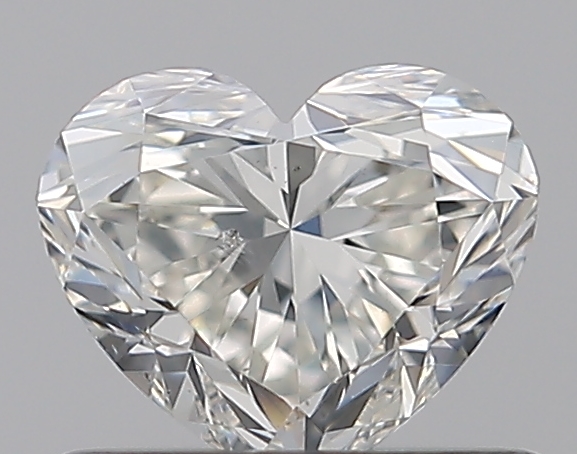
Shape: heart
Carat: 0.59
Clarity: SI1
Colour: I
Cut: EX
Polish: EX
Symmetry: EX
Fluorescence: N
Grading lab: GIA
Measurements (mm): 4.86 x 5.77 x 3.49